George W. Blunt (1856)

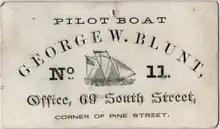
Business card, "George W. Blunt".

The original "George W. Blunt" was a two-masted, 85-foot long, 122-ton schooner, 20 tons larger than any other boat in the Sandy Hook fleet. The cabin was finished with bird's eye maple, mirrors, and velvet brocade cushions. The stern was ornamented with a scroll and shield which displayed the national flags of America, England and France.